2010 Canadian Grand Prix

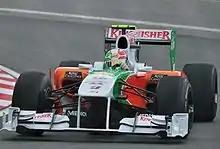
Vitantonio Liuzzi started the race from a career best fifth position.

To compound the problems associated with heavy graining, overnight rain washed away whatever rubber had been laid down on the circuit during the Friday practice sessions, further reducing grip. With ambient temperatures being no higher than on Friday and the forecast predicting more of the same for the race, Bridgestone projected that a one-stop strategy in the race would be impossible with the harder prime compound losing up to seven seconds over half race distance, and the super-soft option tyres losing over sixteen seconds in the same window. With the rules dictating that drivers must start the race on the tyres they set their best qualifying time on, tyre selection for qualifying was therefore crucial.